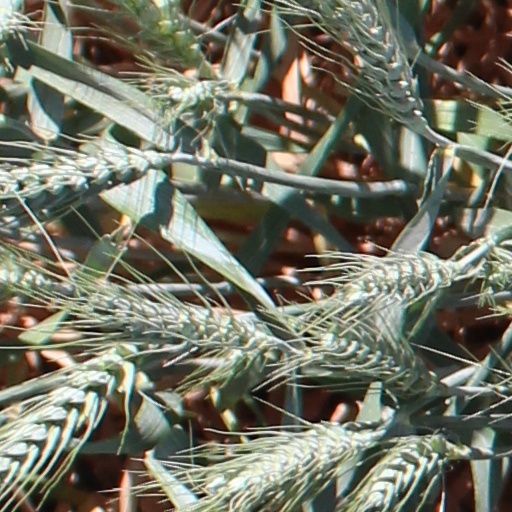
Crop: wheat